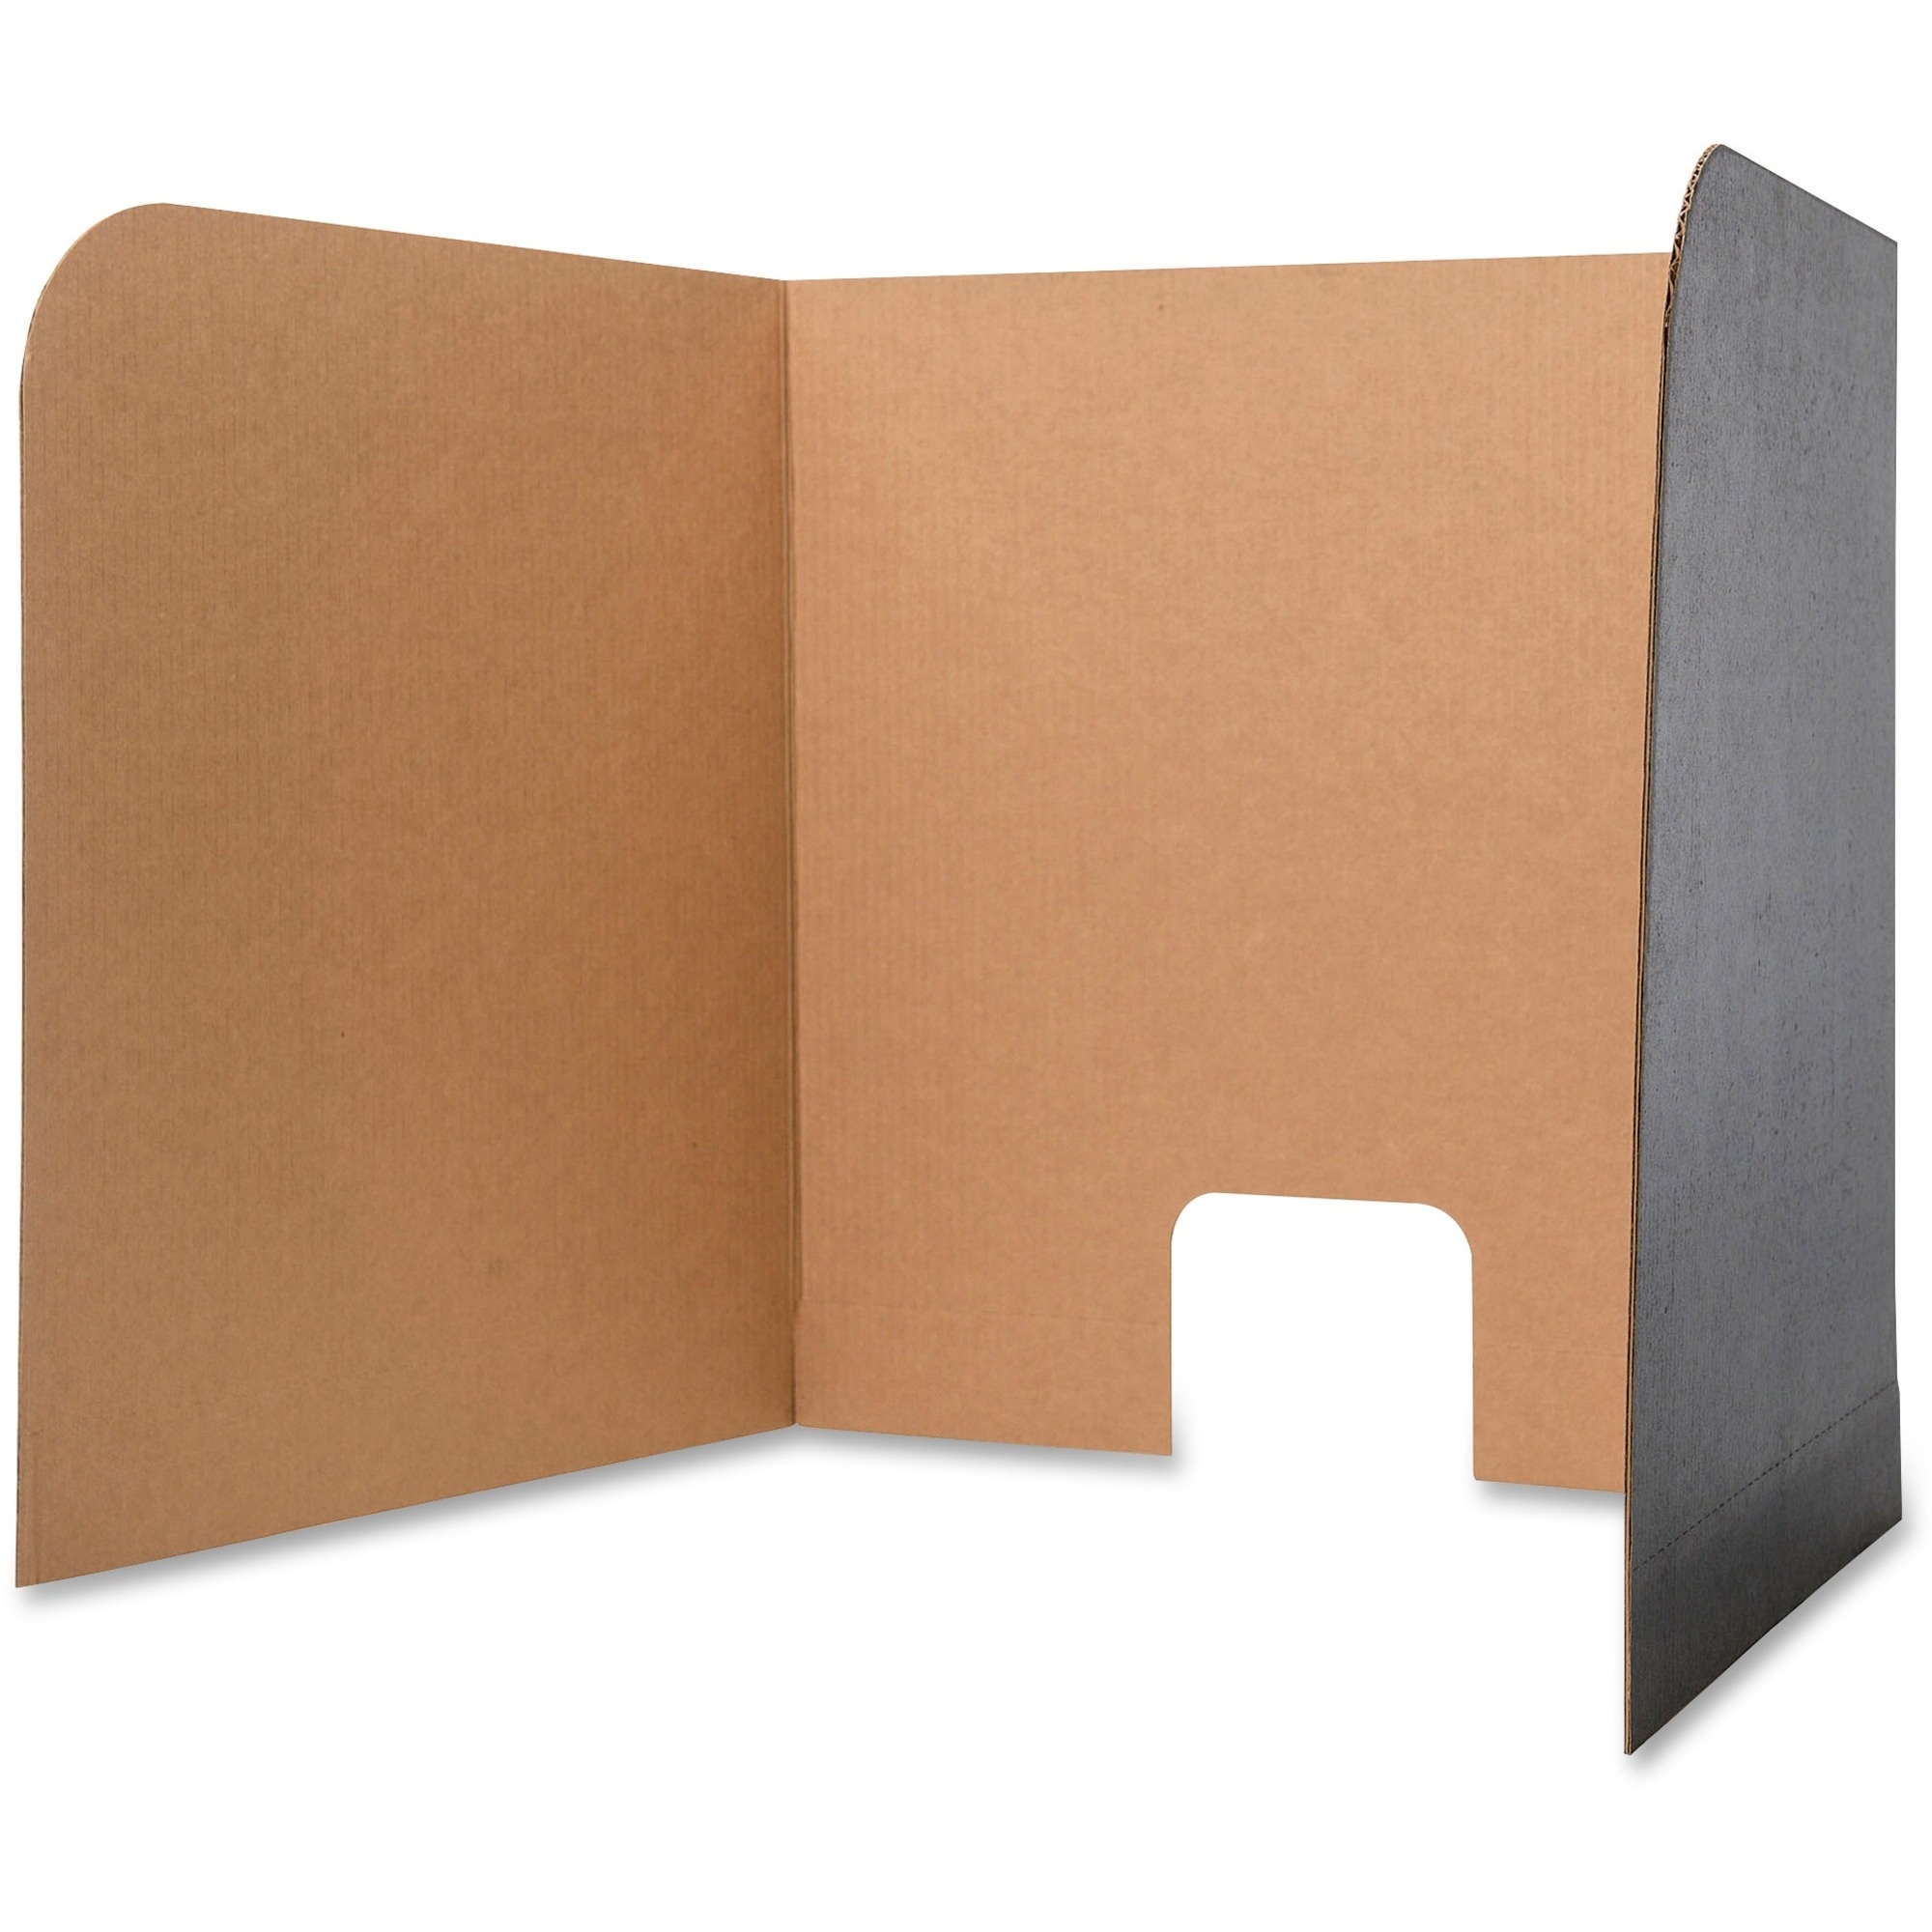
Flipside Computer Lab Privacy Screen
Brand: Flipside Products, Inc
General Information Manufacturer : Flipside Products, Inc Manufacturer Part Number : 61858 Manufacturer Website Address : http://www.flipsideproducts.com Brand Name : Flipside Product Name : Computer Lab Privacy Screen Marketing Information : Computer lab privacy screen surrounds students at their desks to keep them focused and prevent wandering eyes. Sturdy corrugated construction is lightweight to quickly create testing centers or private study areas. Generous cord cutout allows convenient use with multimedia equipment. Side panels fold down flat for quick storage between uses. Privacy screen is sized to accommodate desktop monitors, laptops or tablets. Packaged Quantity : 24 / Pack Product Type : Privacy Screen Product Information Application/Usage : Computer Lab Features : Lightweight Sturdy Cord Management Foldable Physical Characteristics Color : Black Brown Material : Corrugated Height : 22.5" Width : 62" Thickness : 125 mil Length : 62" Miscellaneous Package Contents : Computer Lab Privacy Screen Assembly Instructions Additional Information : Measure 62" wide x 22.5" high x 0.125" overall with middle panel 22" wide x 22.5" high and side panels 20" wide x 22.5" high Recycled : Yes Recycled Content : 35% Assembly Required : Yes Country of Origin : United States
Category: Furniture > Room Divider Accessories